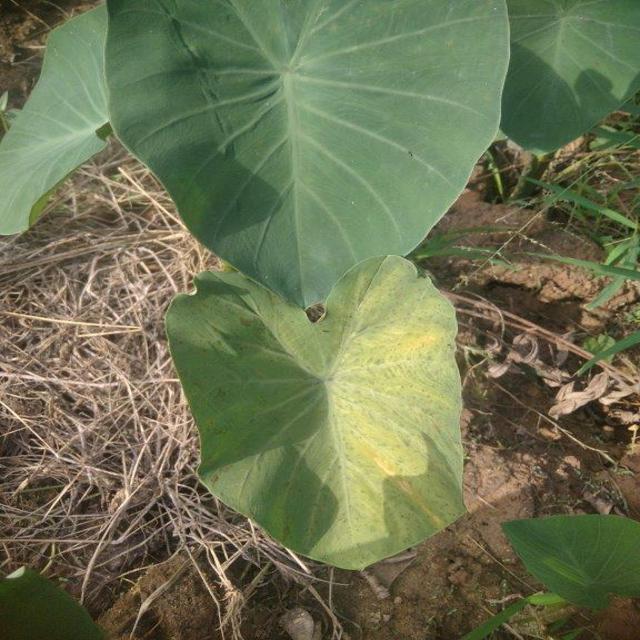
Label: Mid_Blight